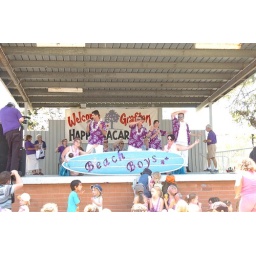
The would-be beach boys on stage at the Jacaranda Festival, Grafton, November 2006. Photo by Robin Smith